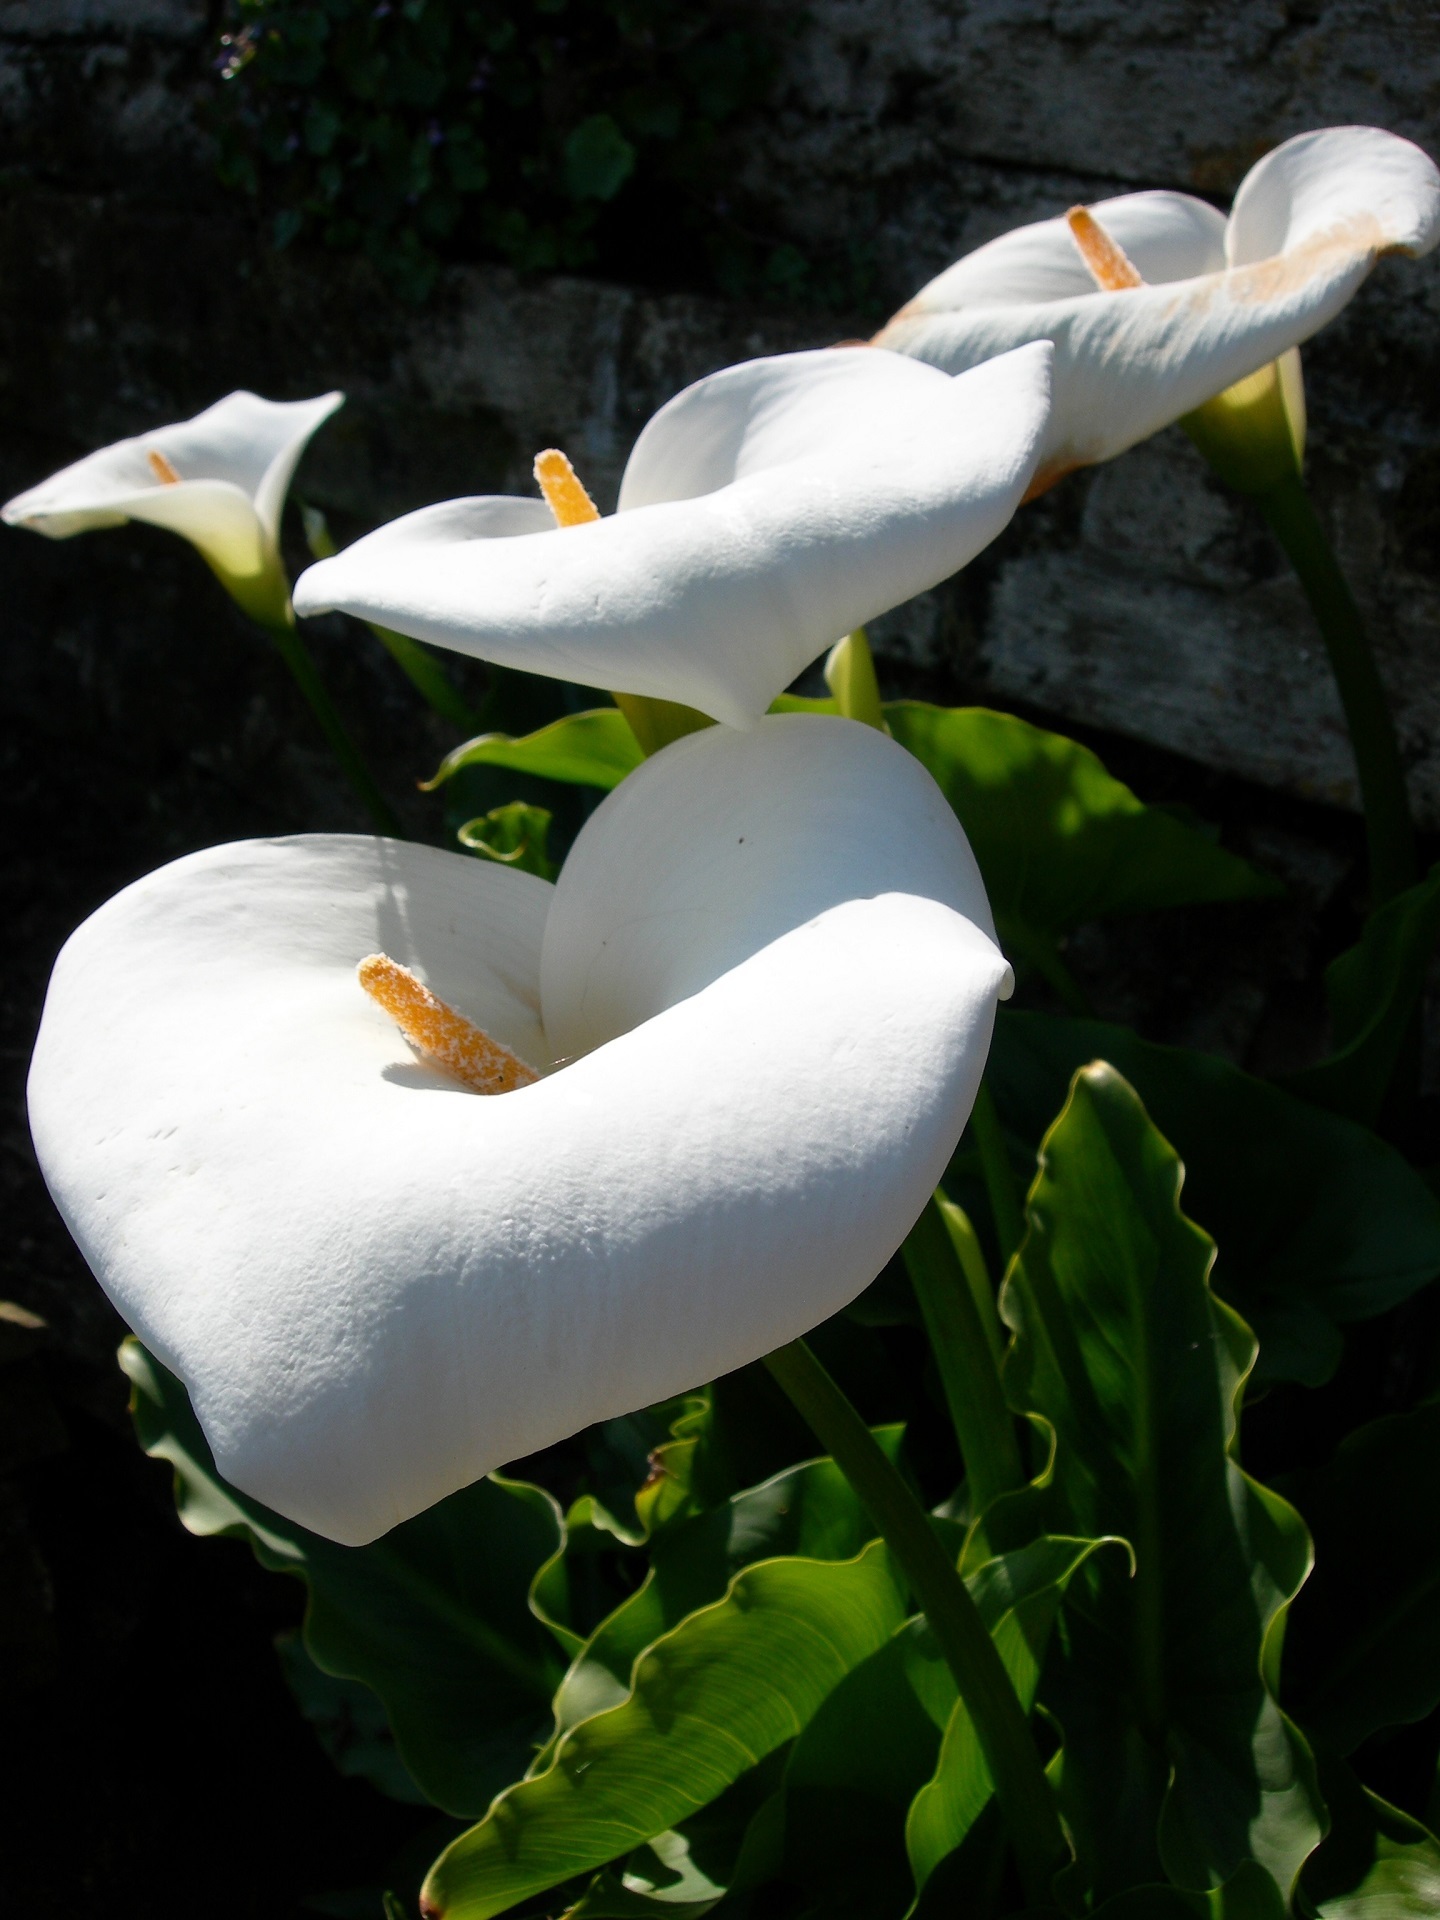
nature, blossom, bird, plant, white, leaf, flower, bloom, floral, green, beak, botany, blooming, flora, fauna, flowers, close up, petals, bright, growing, water bird, flowering plant, calla lily, land plant